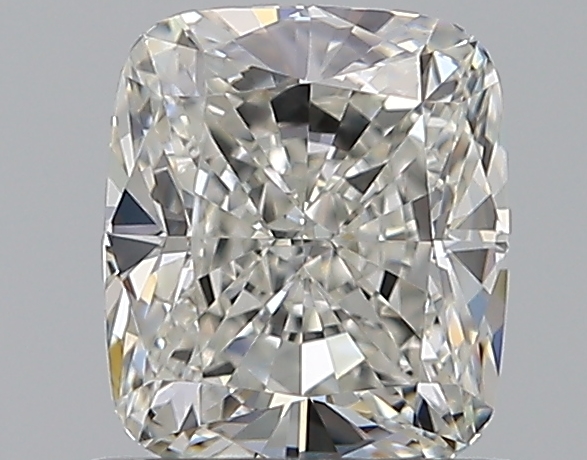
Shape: cushion
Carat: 0.8
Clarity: VVS1
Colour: H
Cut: EX
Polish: EX
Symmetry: VG
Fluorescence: F
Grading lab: GIA
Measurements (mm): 5.62 x 4.86 x 3.35